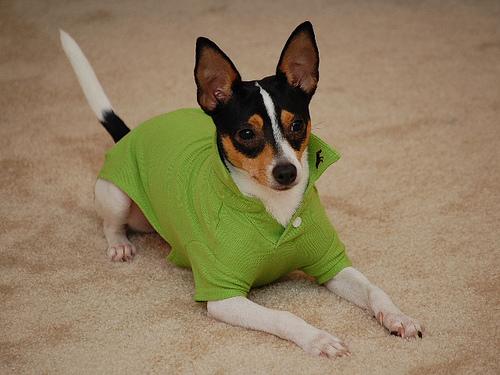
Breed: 237-n000095-toy_terrier